Capt. Seth Baker Jr. House

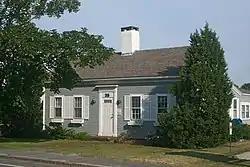

The Capt. Seth Baker Jr. House is a historic house in Barnstable, Massachusetts, USA. Built about 1850, it is a late example of transitional Federal-Greek Revival architecture, and a somewhat modest house built for a ship's captain. It was listed on the National Register of Historic Places in 1987.